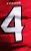
Number: 4